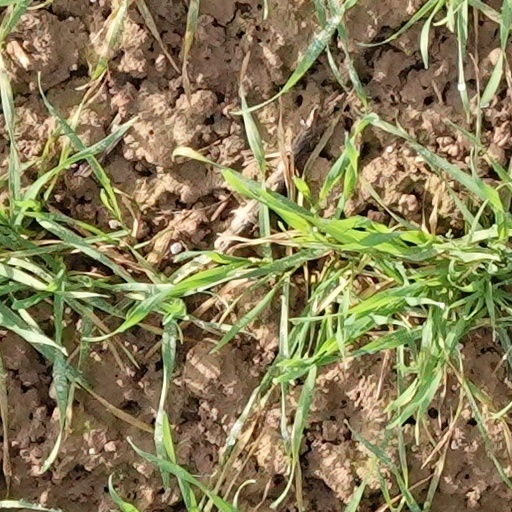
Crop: wheat